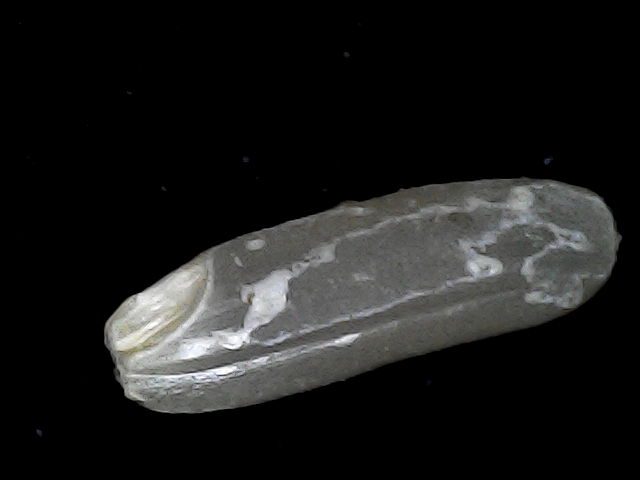
Rice variety: BD75